Scotland women's national football team

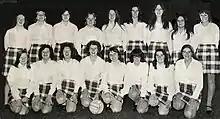
Scotland before a match with Italy at the San Siro in September 1974

The team followed this up by qualifying for their first World Cup finals tournament in 2019. Following their qualification, the Scottish Government announced they would provide funding to allow all the players to train full-time in the lead up to the World Cup, a welcome announcement as several players do not play professionally. Their final home match (against Jamaica) before the 2019 World Cup saw a record attendance for the national team of 18,555. Claire Emslie scored Scotland's first World Cup goal, netting in a 2–1 defeat against England on 9 June. After losing their second game, 2–1 against Japan, Scotland needed to win their third game against Argentina to qualify for the last 16 as a third-placed team. They appeared to be heading for qualification when they took a 3–0 lead, but they conceded three late goals to draw 3–3 and exited at the group stage.